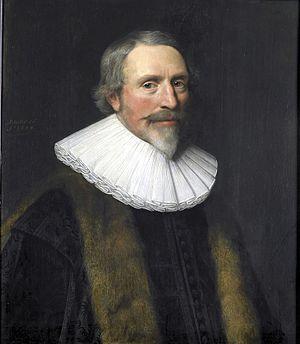
Cornelio, Cornelius, Cornelis ou, en français, Corneille de Bie, né à Lierre le 10 février 1627 et mort après 1712, est un notaire, procureur, greffier de « l'audience militaire » de la ville de Lierre, rhétoricien, poète et dramaturge des Pays-Bas méridionaux. Il est l'auteur du Het Gulden Cabinet, dictionnaire d'artiste de référence, publié en 1662.